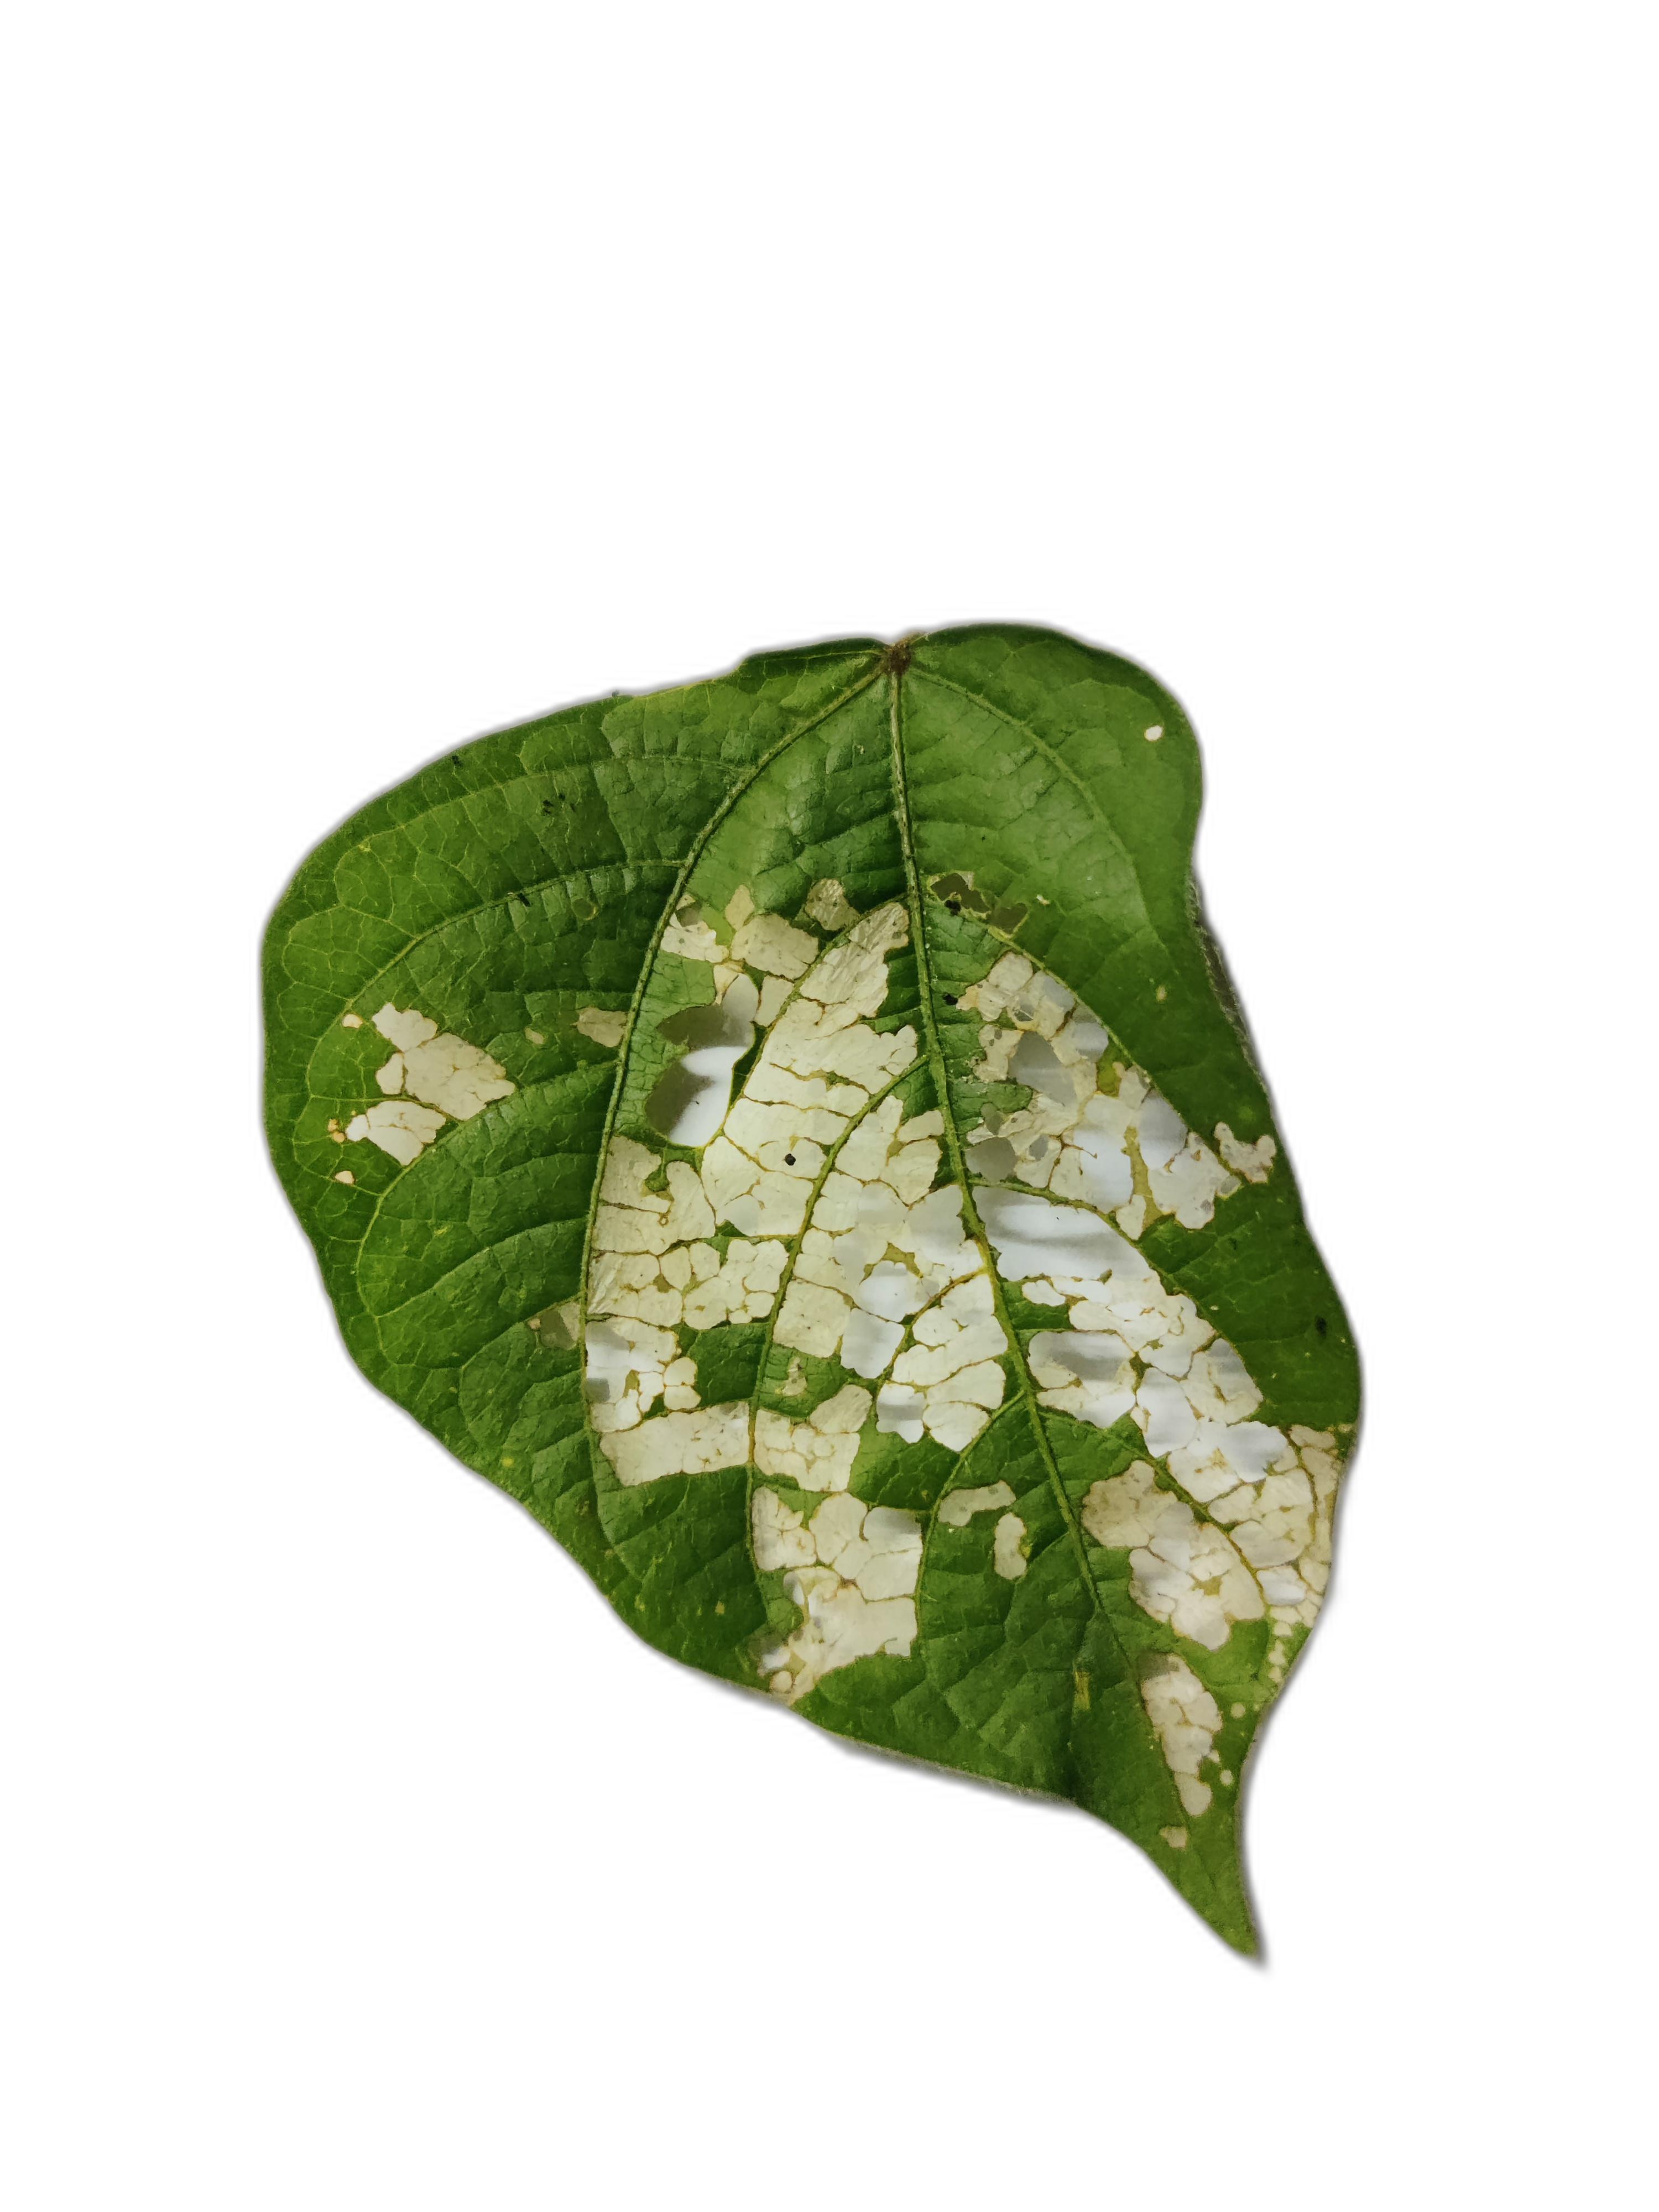
Label: Insect